Ernesto Korrodi

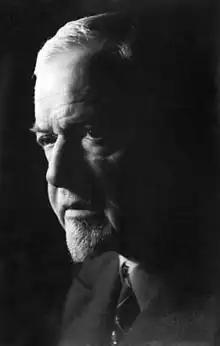
Portrait of Korrodi

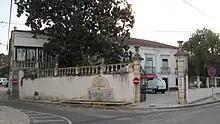
The Quinta da Cerca, Leiria, designed by Ernesto Korrodi

Ernesto Korrodi (Zürich, 31 January 1870 – Leiria, 3 February 1944), was a Swiss-born architect who moved to Portugal aged 19, spending the remainder of his life there.